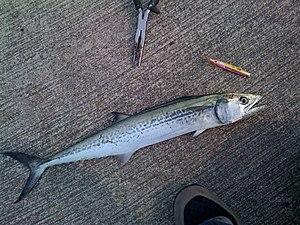
Scomberomorus est un genre de poissons de la famille des Scombridae. La plupart des espèces sont appelées « thazards ».
Scomberomorus niphonius, communément appelé en français par la FAO Thazard oriental, est un poisson de mer de la famille des Scombridae.